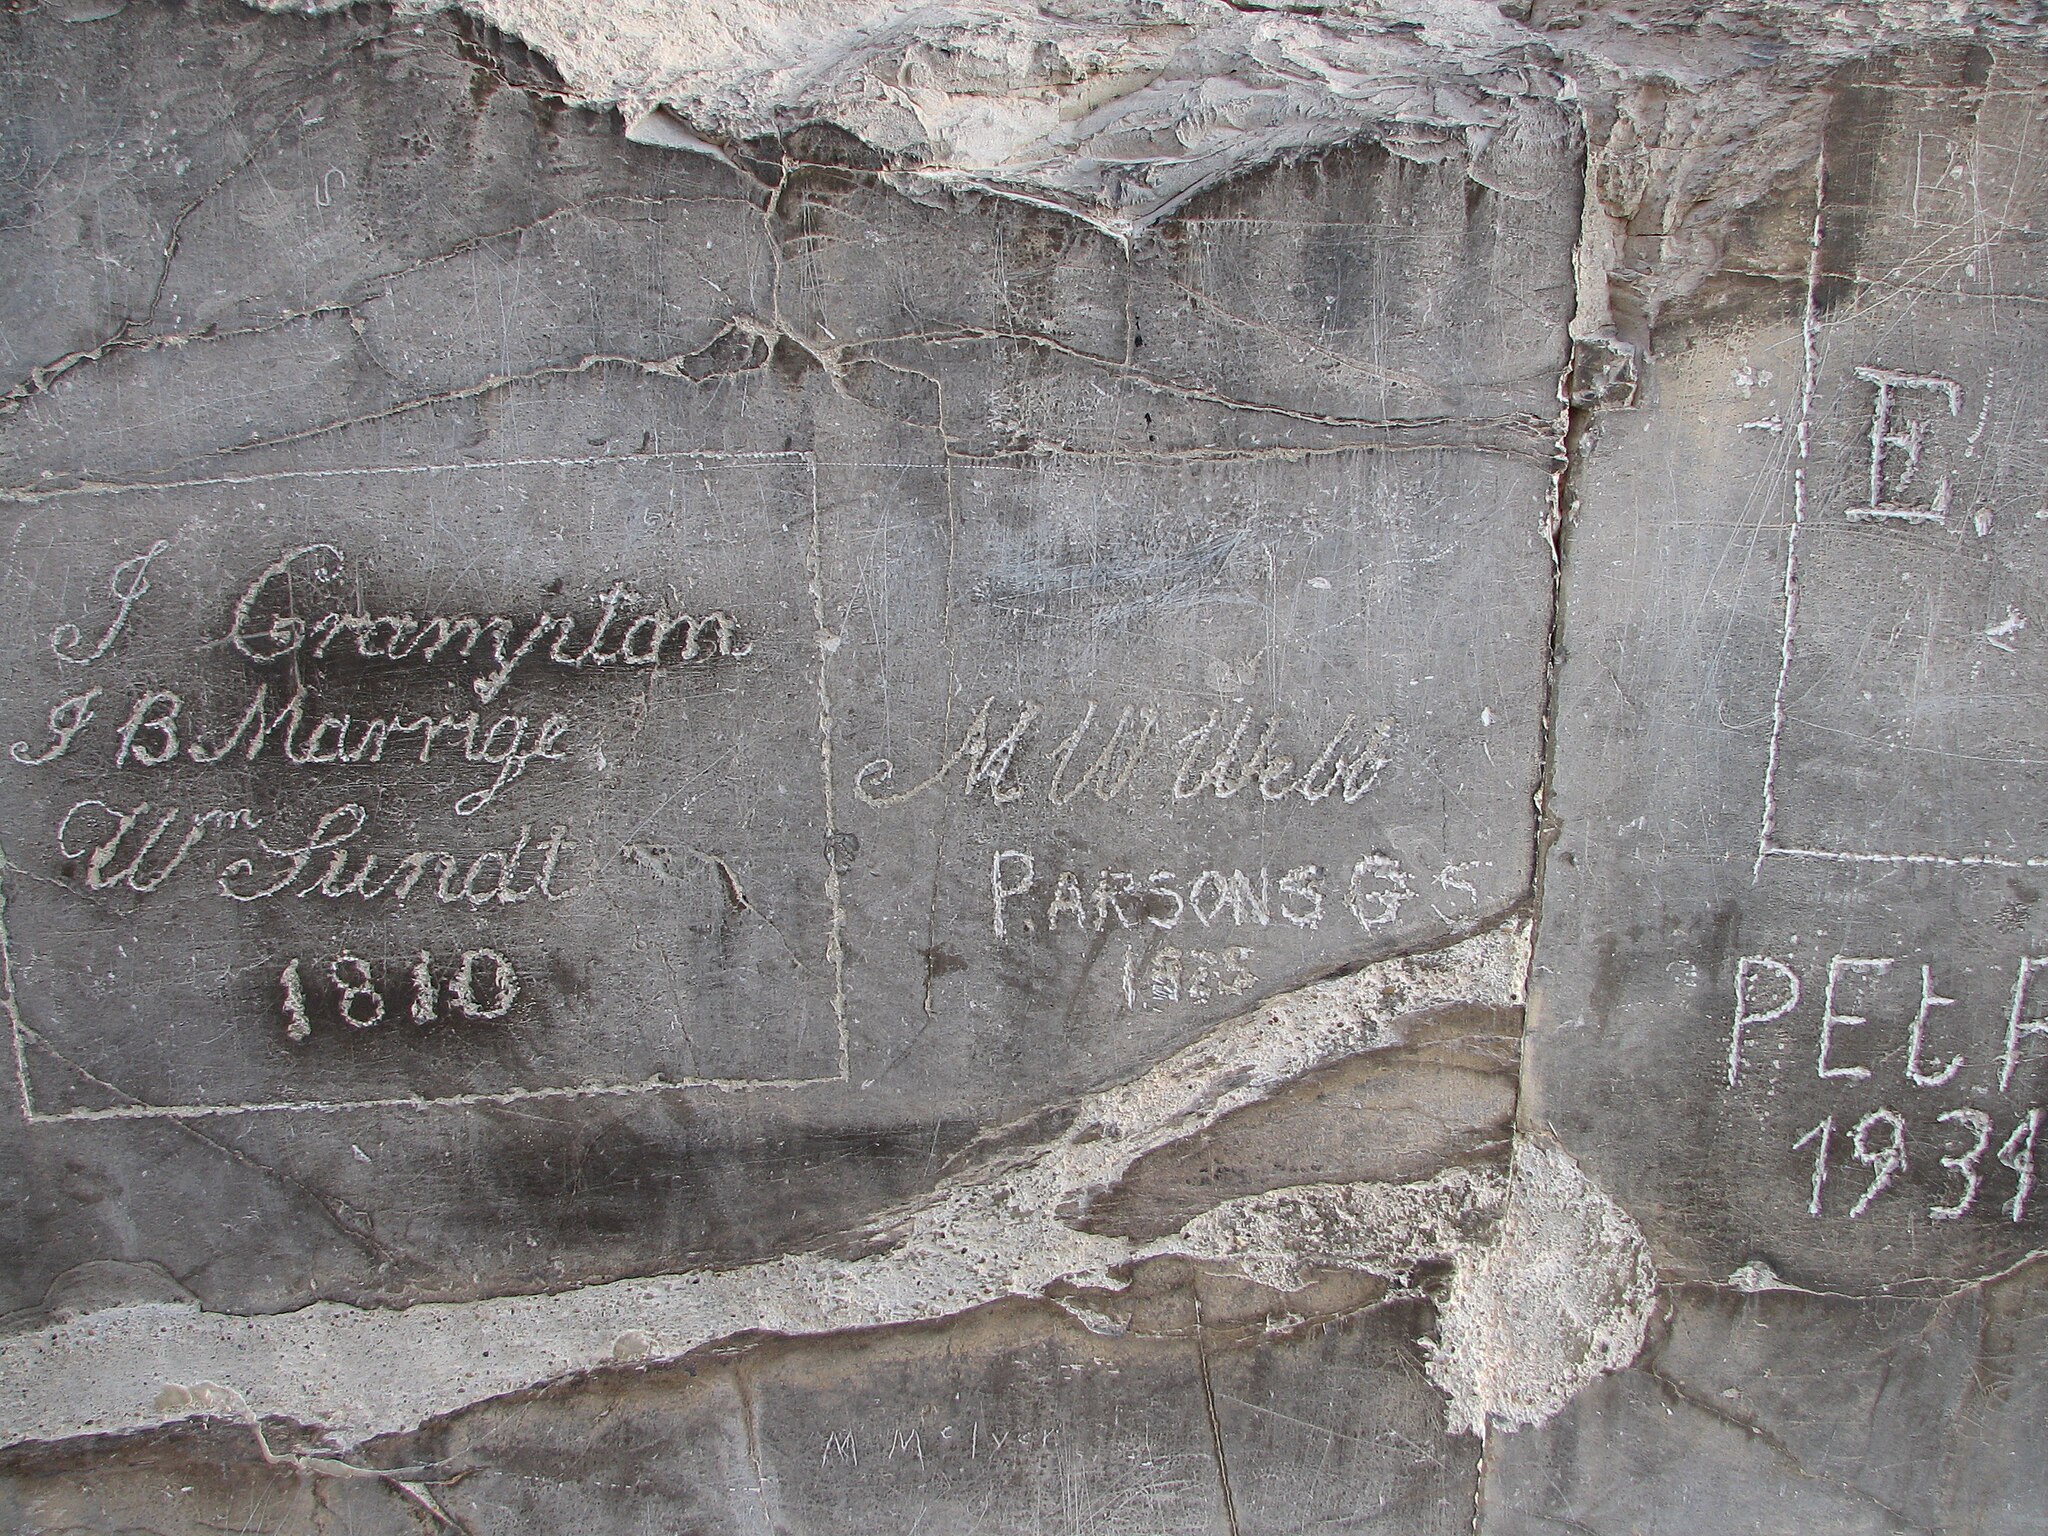
Title: Persepolis graffiti
Description: Graffiti on the Gate of All Nations. 1810, 1931 and 1925 or 1825 (specimen not clear)
Date: 2006-10-25
Categories: Taken with Canon PowerShot S3 IS, Graffiti, Self-published work, PD-self, October 2006 in Iran, Photographs taken on 2006-10-25, 2006 in Persepolis, Gate of All Nations (graffiti)